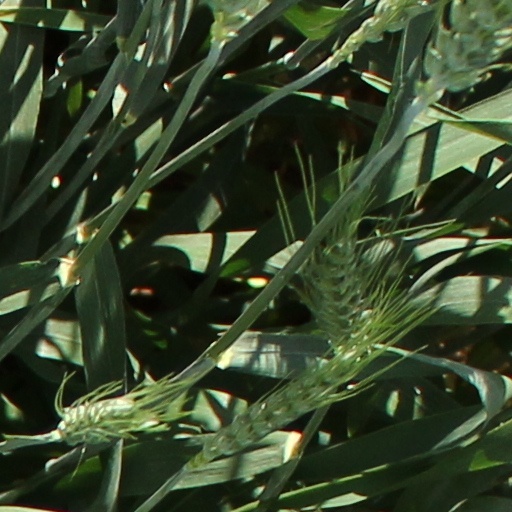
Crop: wheat